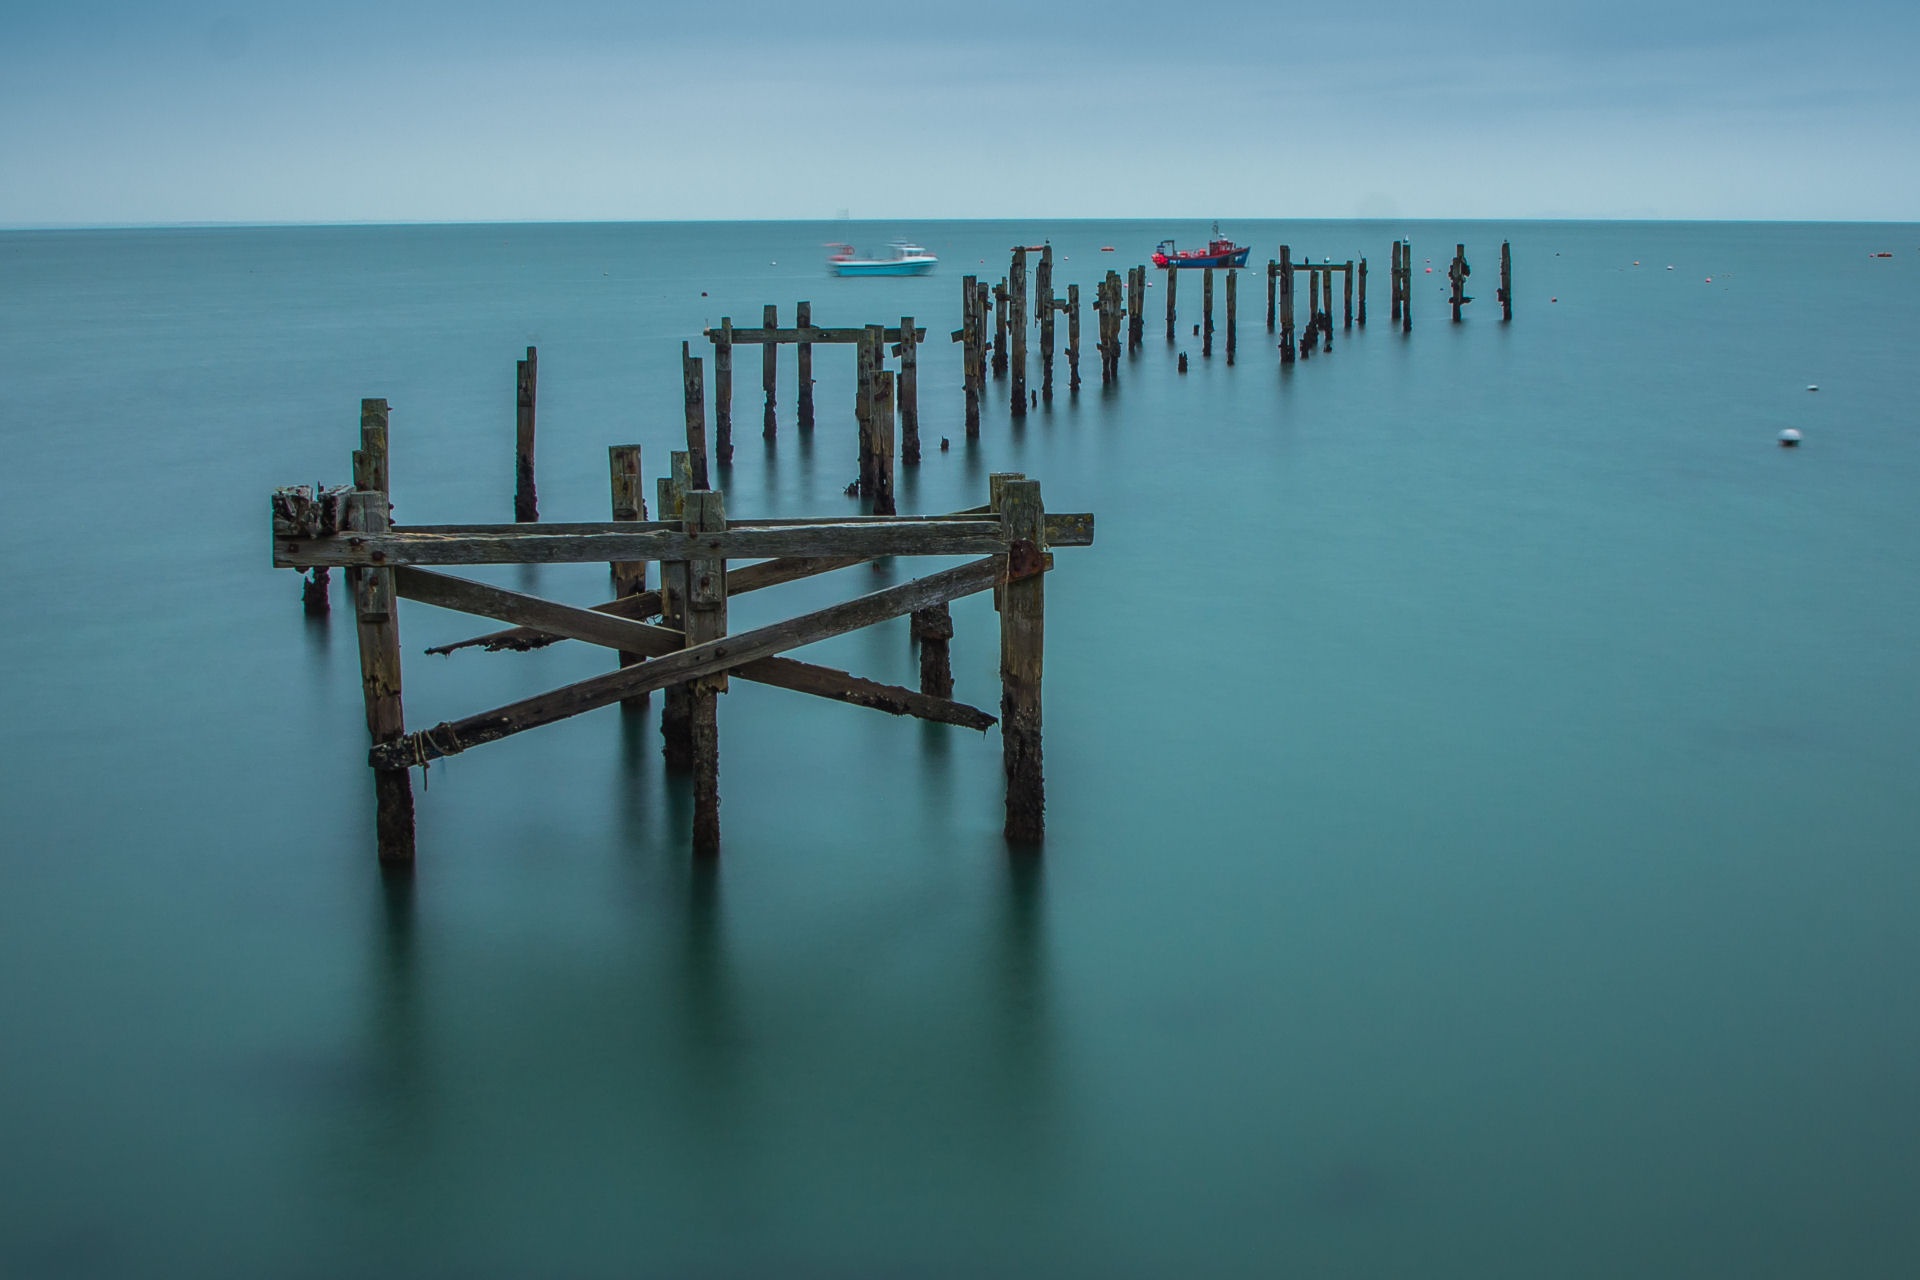
beach, sea, coast, water, ocean, horizon, dock, sunrise, morning, shore, wave, old, dawn, pier, dusk, reflection, broken, bay, blue, body of water, england, wooden, old pier, swanage, atmospheric phenomenon